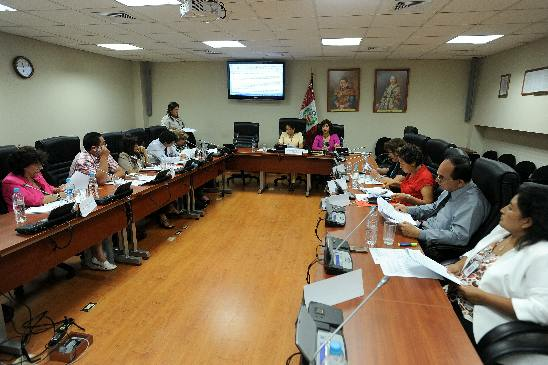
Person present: Yes